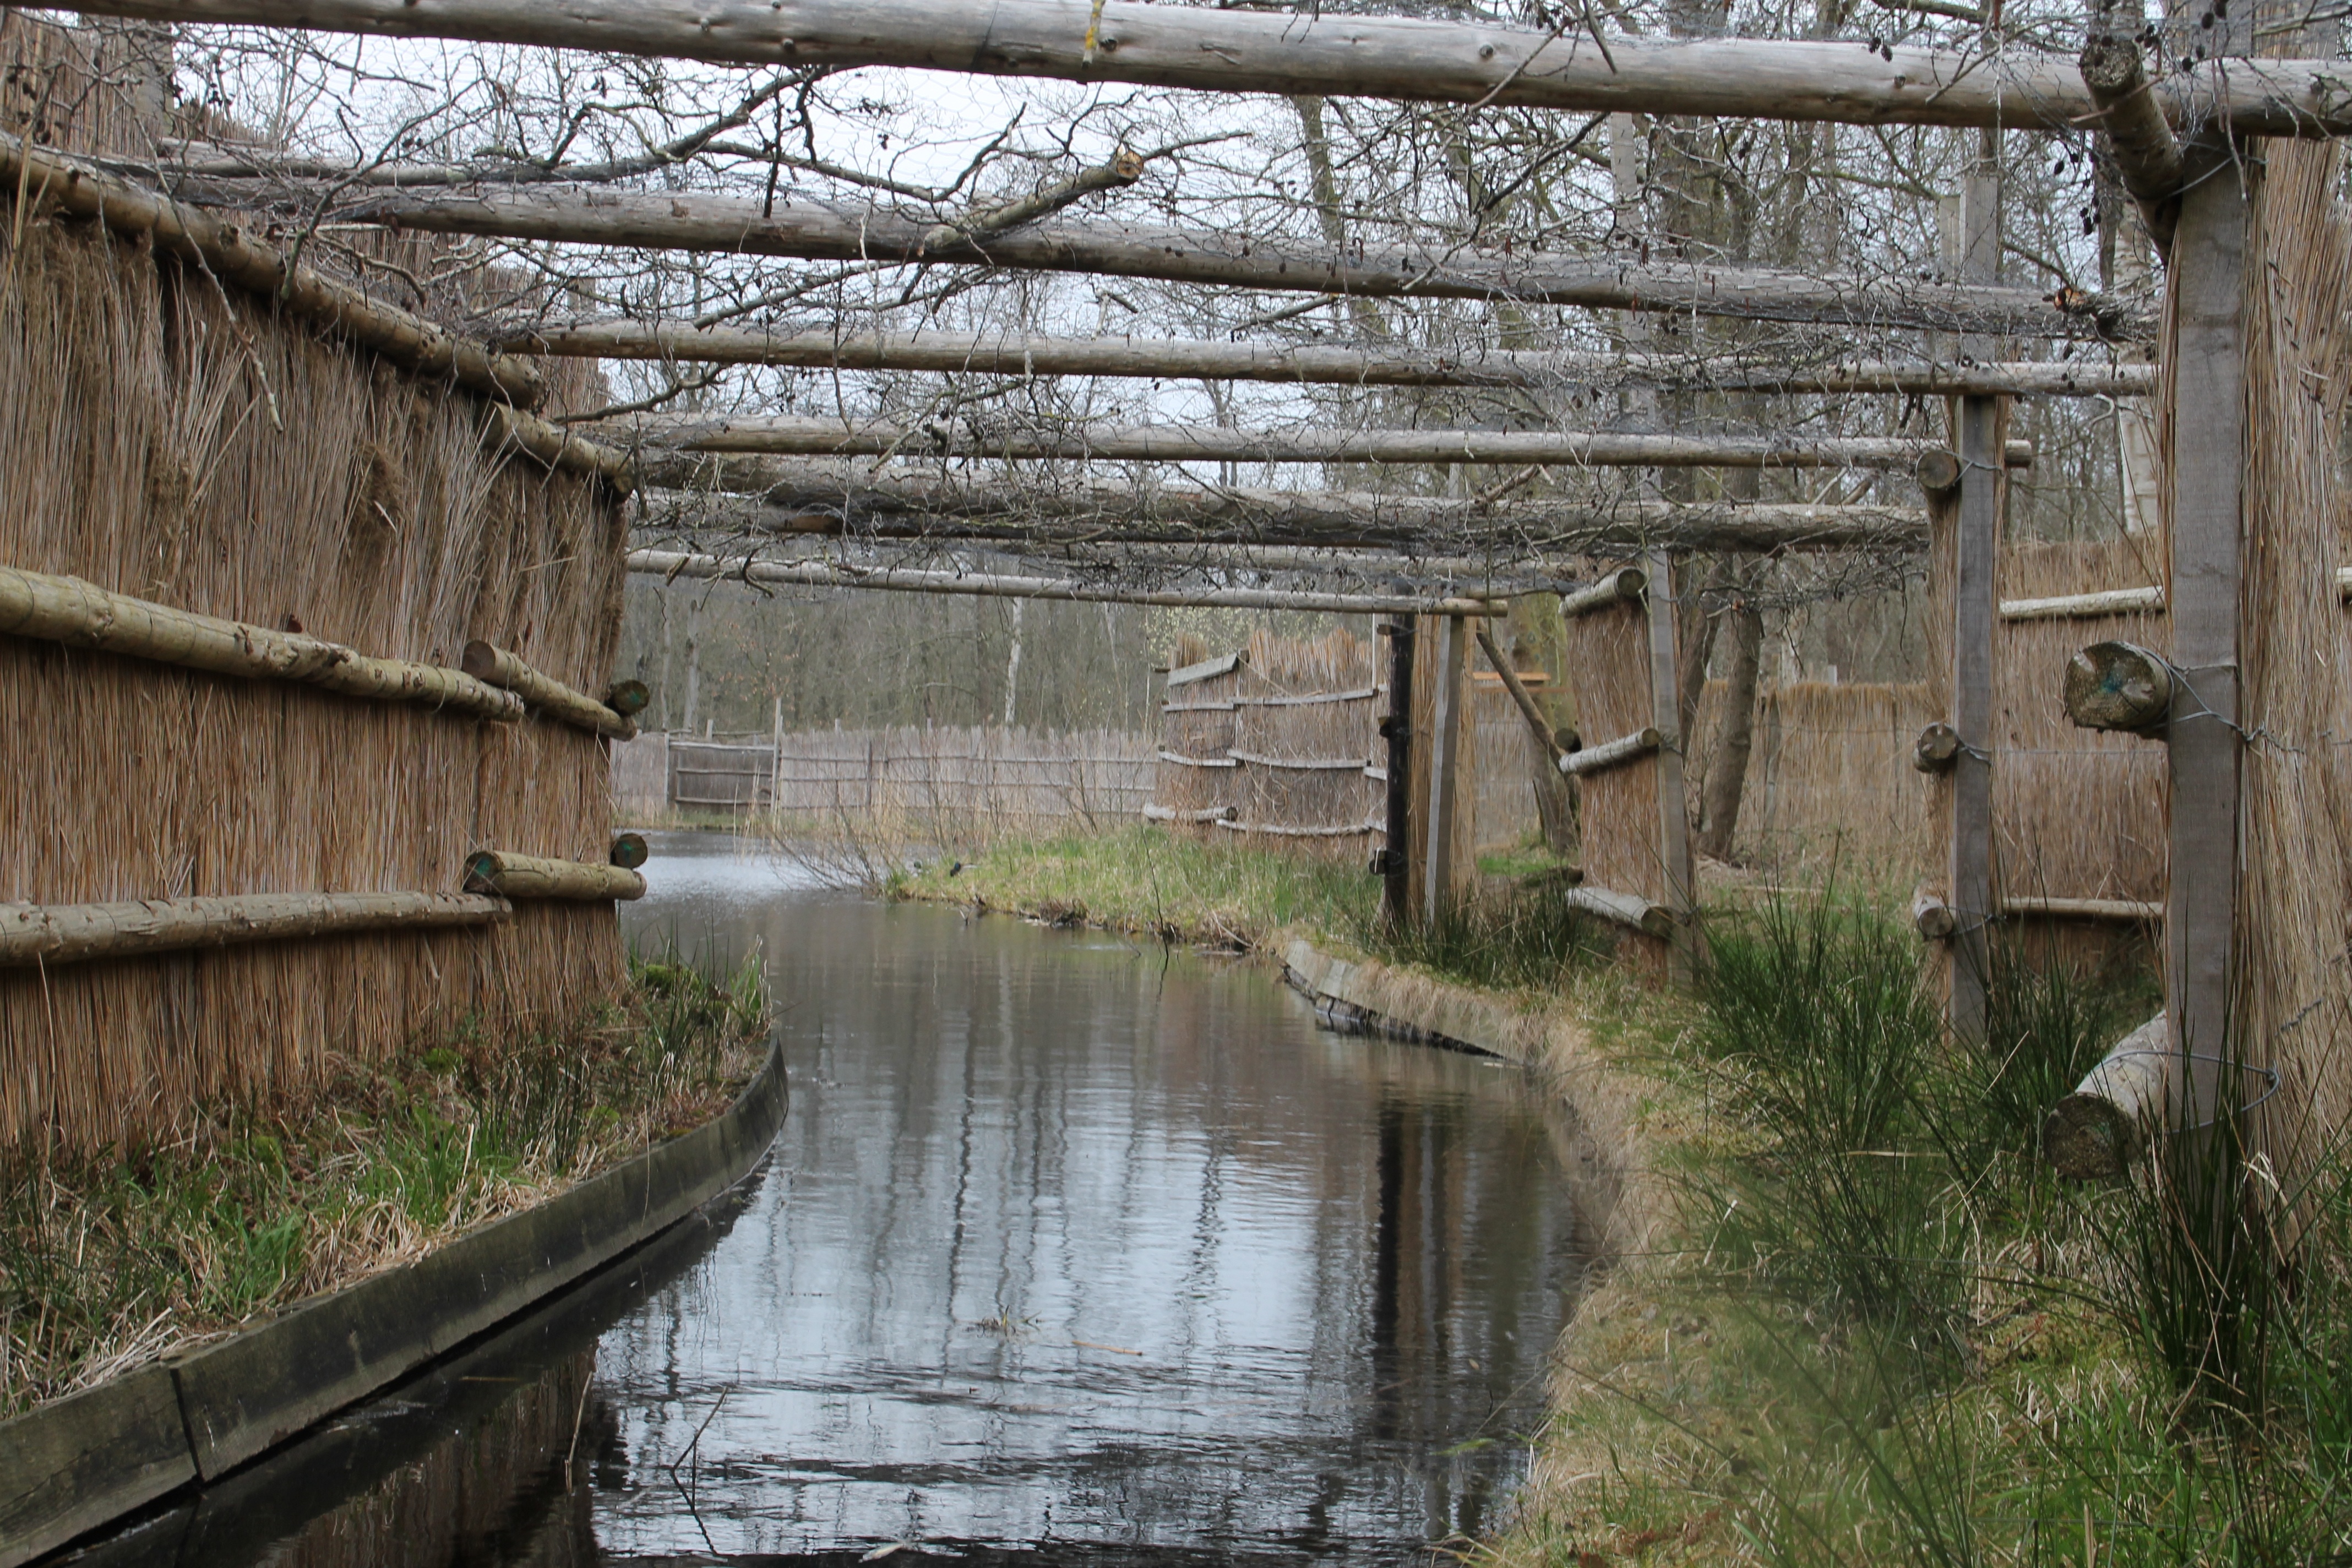
landscape, water, nature, wood, bridge, wall, canal, waterway, cage, ruins, decoy, weerribben